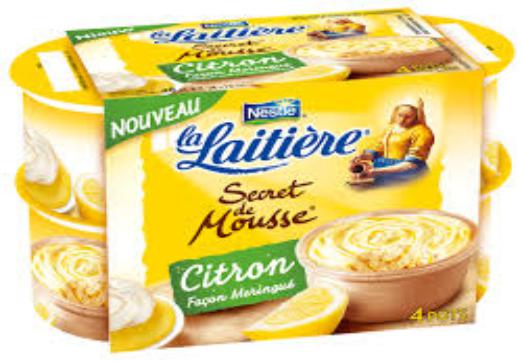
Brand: La Laitiere
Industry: Food